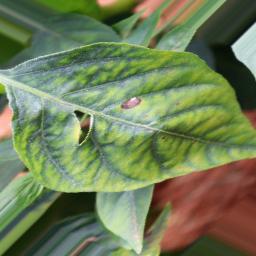
Label: cercospora